Mario Party 8

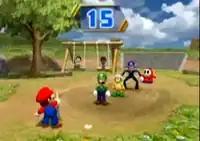
Chump Rope, one of the 1-vs.-3 minigames in "Mario Party 8"

"Mario Party 8" is hosted by two new characters: MC Ballyhoo and his talking top hat, Big Top. During the standard game, four different characters compete on one of six themed game boards. When playing with fewer than four people, players select which characters the computer will control, as well as their difficulty levels and handicaps. The game has fourteen playable characters: Mario, Luigi, Toad, Princess Daisy, Yoshi, Birdo, Princess Peach, Toadette, Wario, Waluigi, Boo, Dry Bones, Blooper, and Hammer Bro, with the latter two being unlockable. Players also have the ability to play as their Mii characters created using the Wii's Mii Channel.